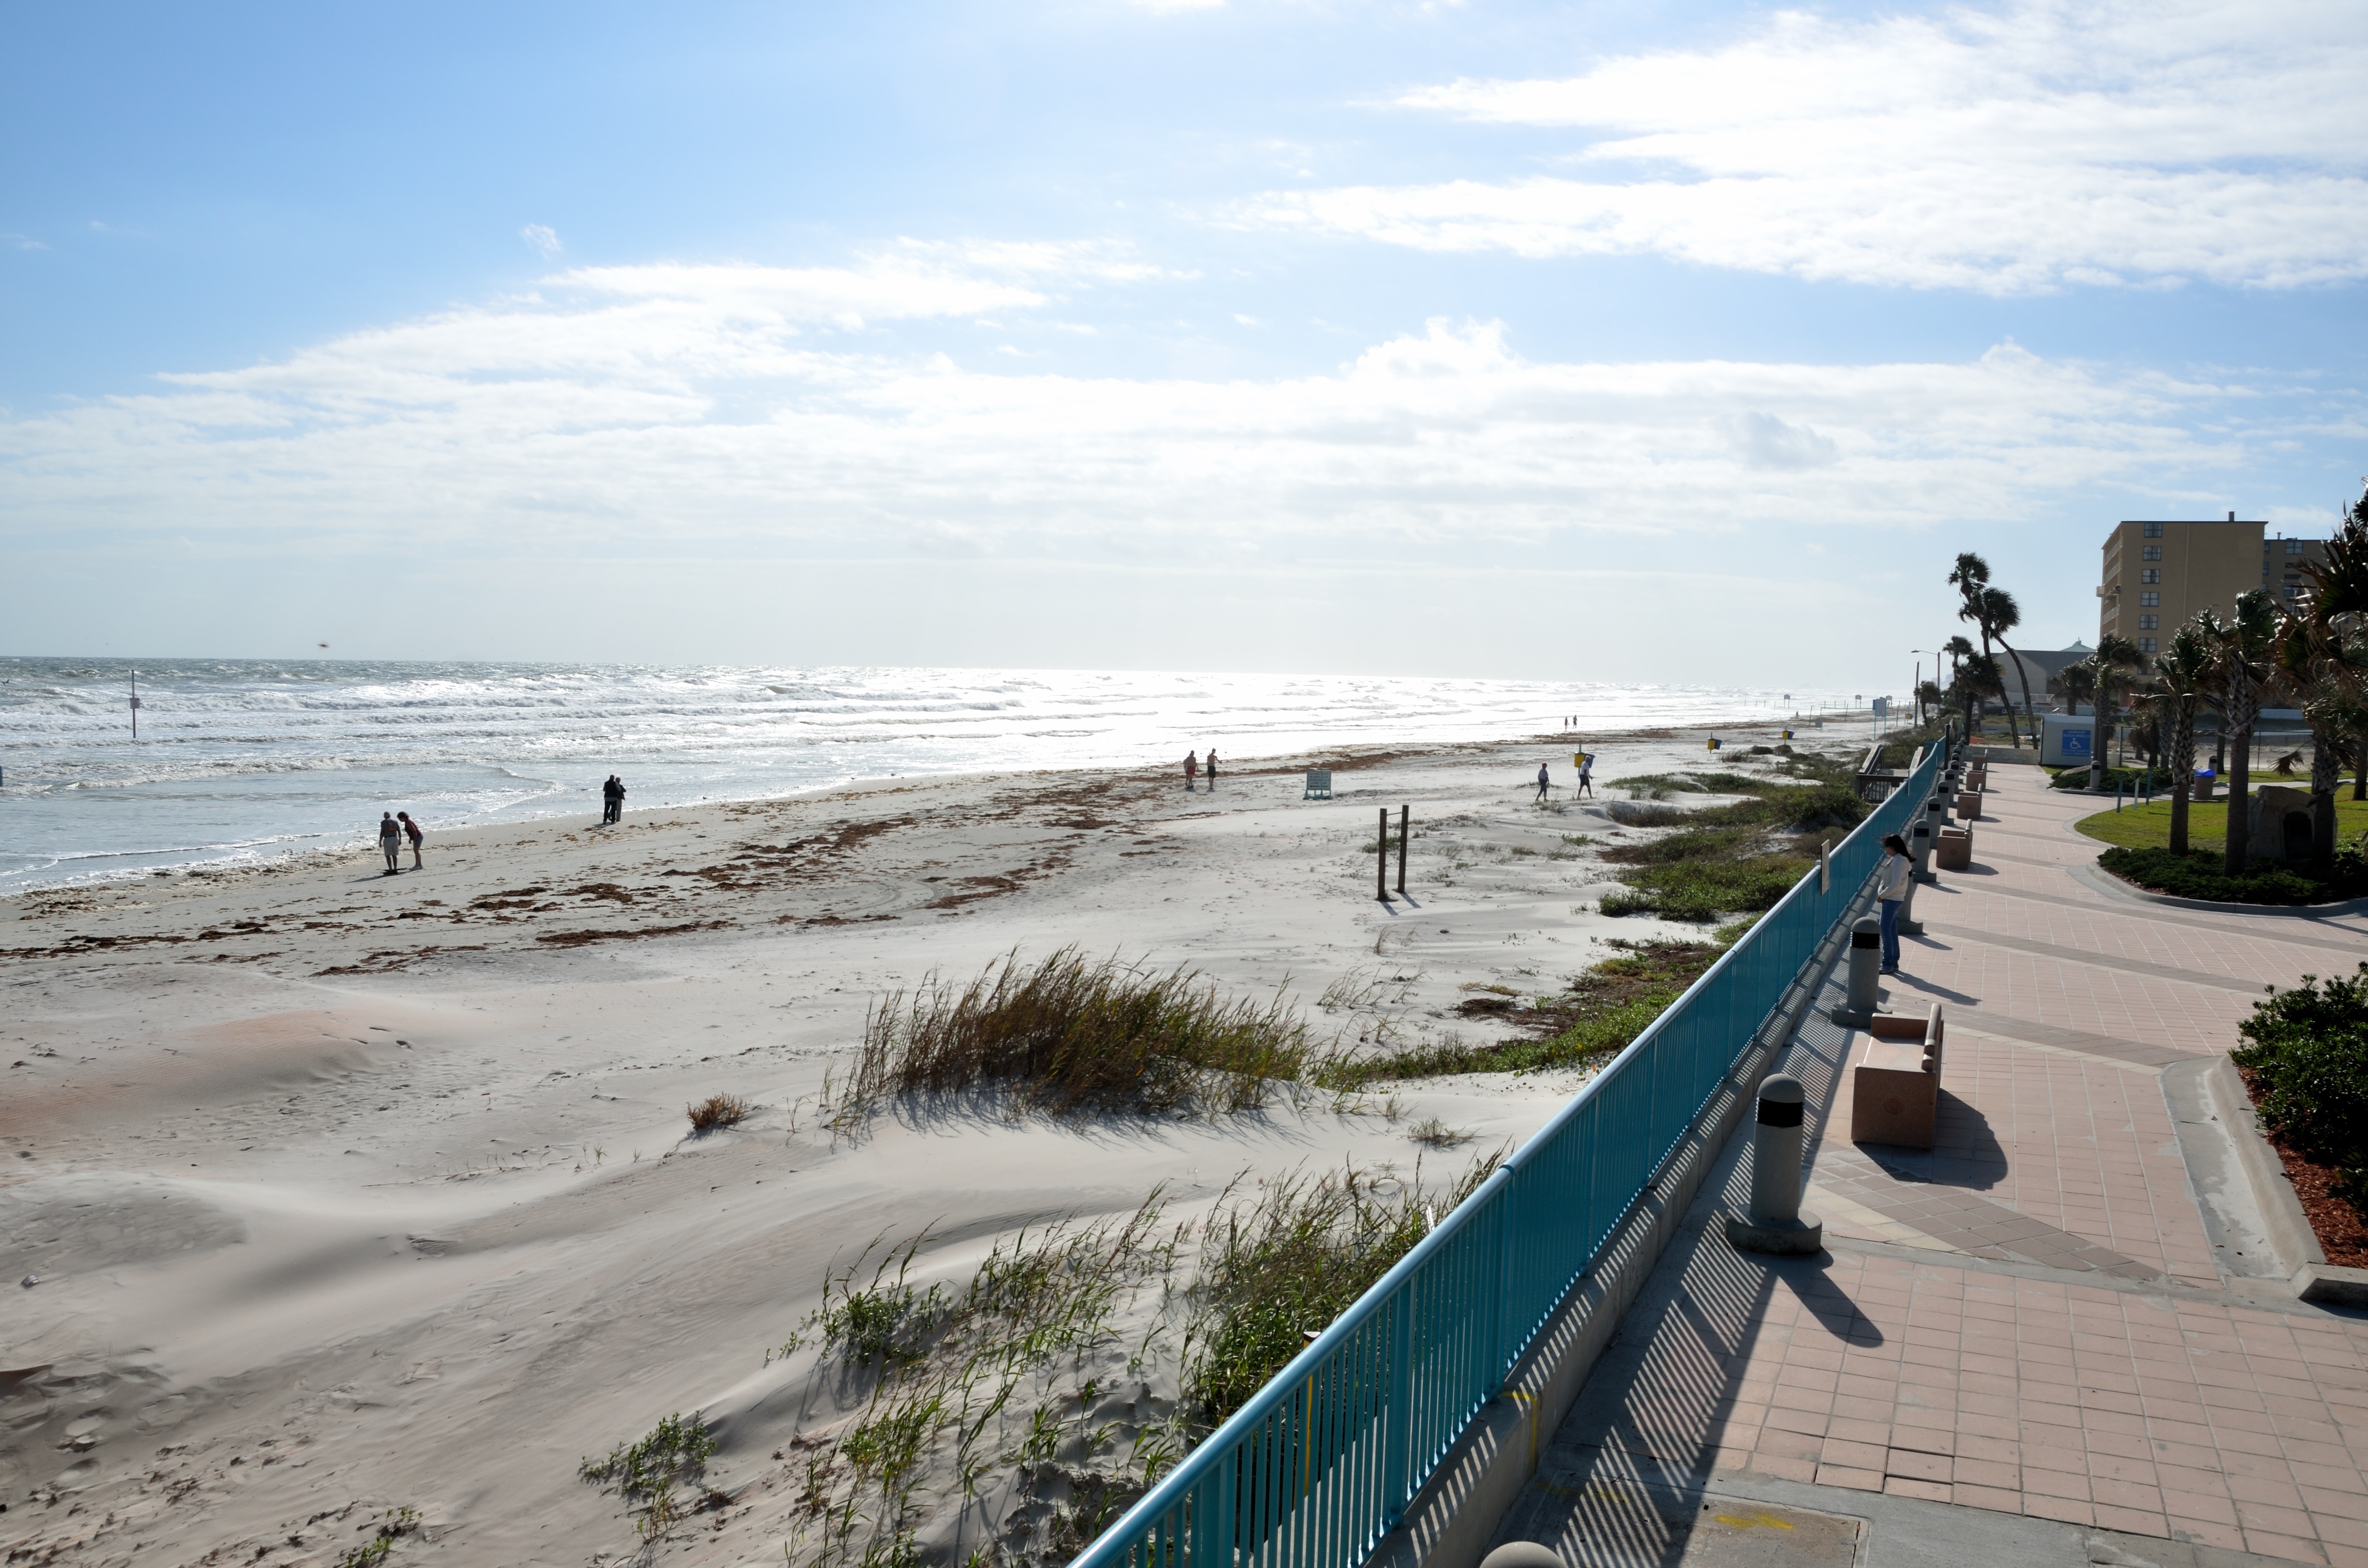
beach, landscape, sea, coast, water, nature, sand, ocean, horizon, sky, boardwalk, shore, wave, walkway, vacation, travel, relax, scenic, tropical, usa, america, bay, landmark, tourism, body of water, outdoors, waves, resort, atlantic, florida, destination, beach front, travel destination, daytona beach, daytona, famous place